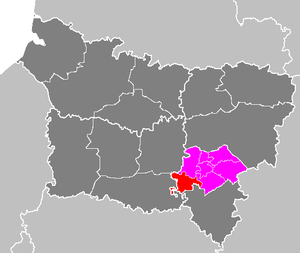
Le canton de Villers-Cotterêts est une division administrative française située dans le département de l'Aisne et la région Hauts-de-France.